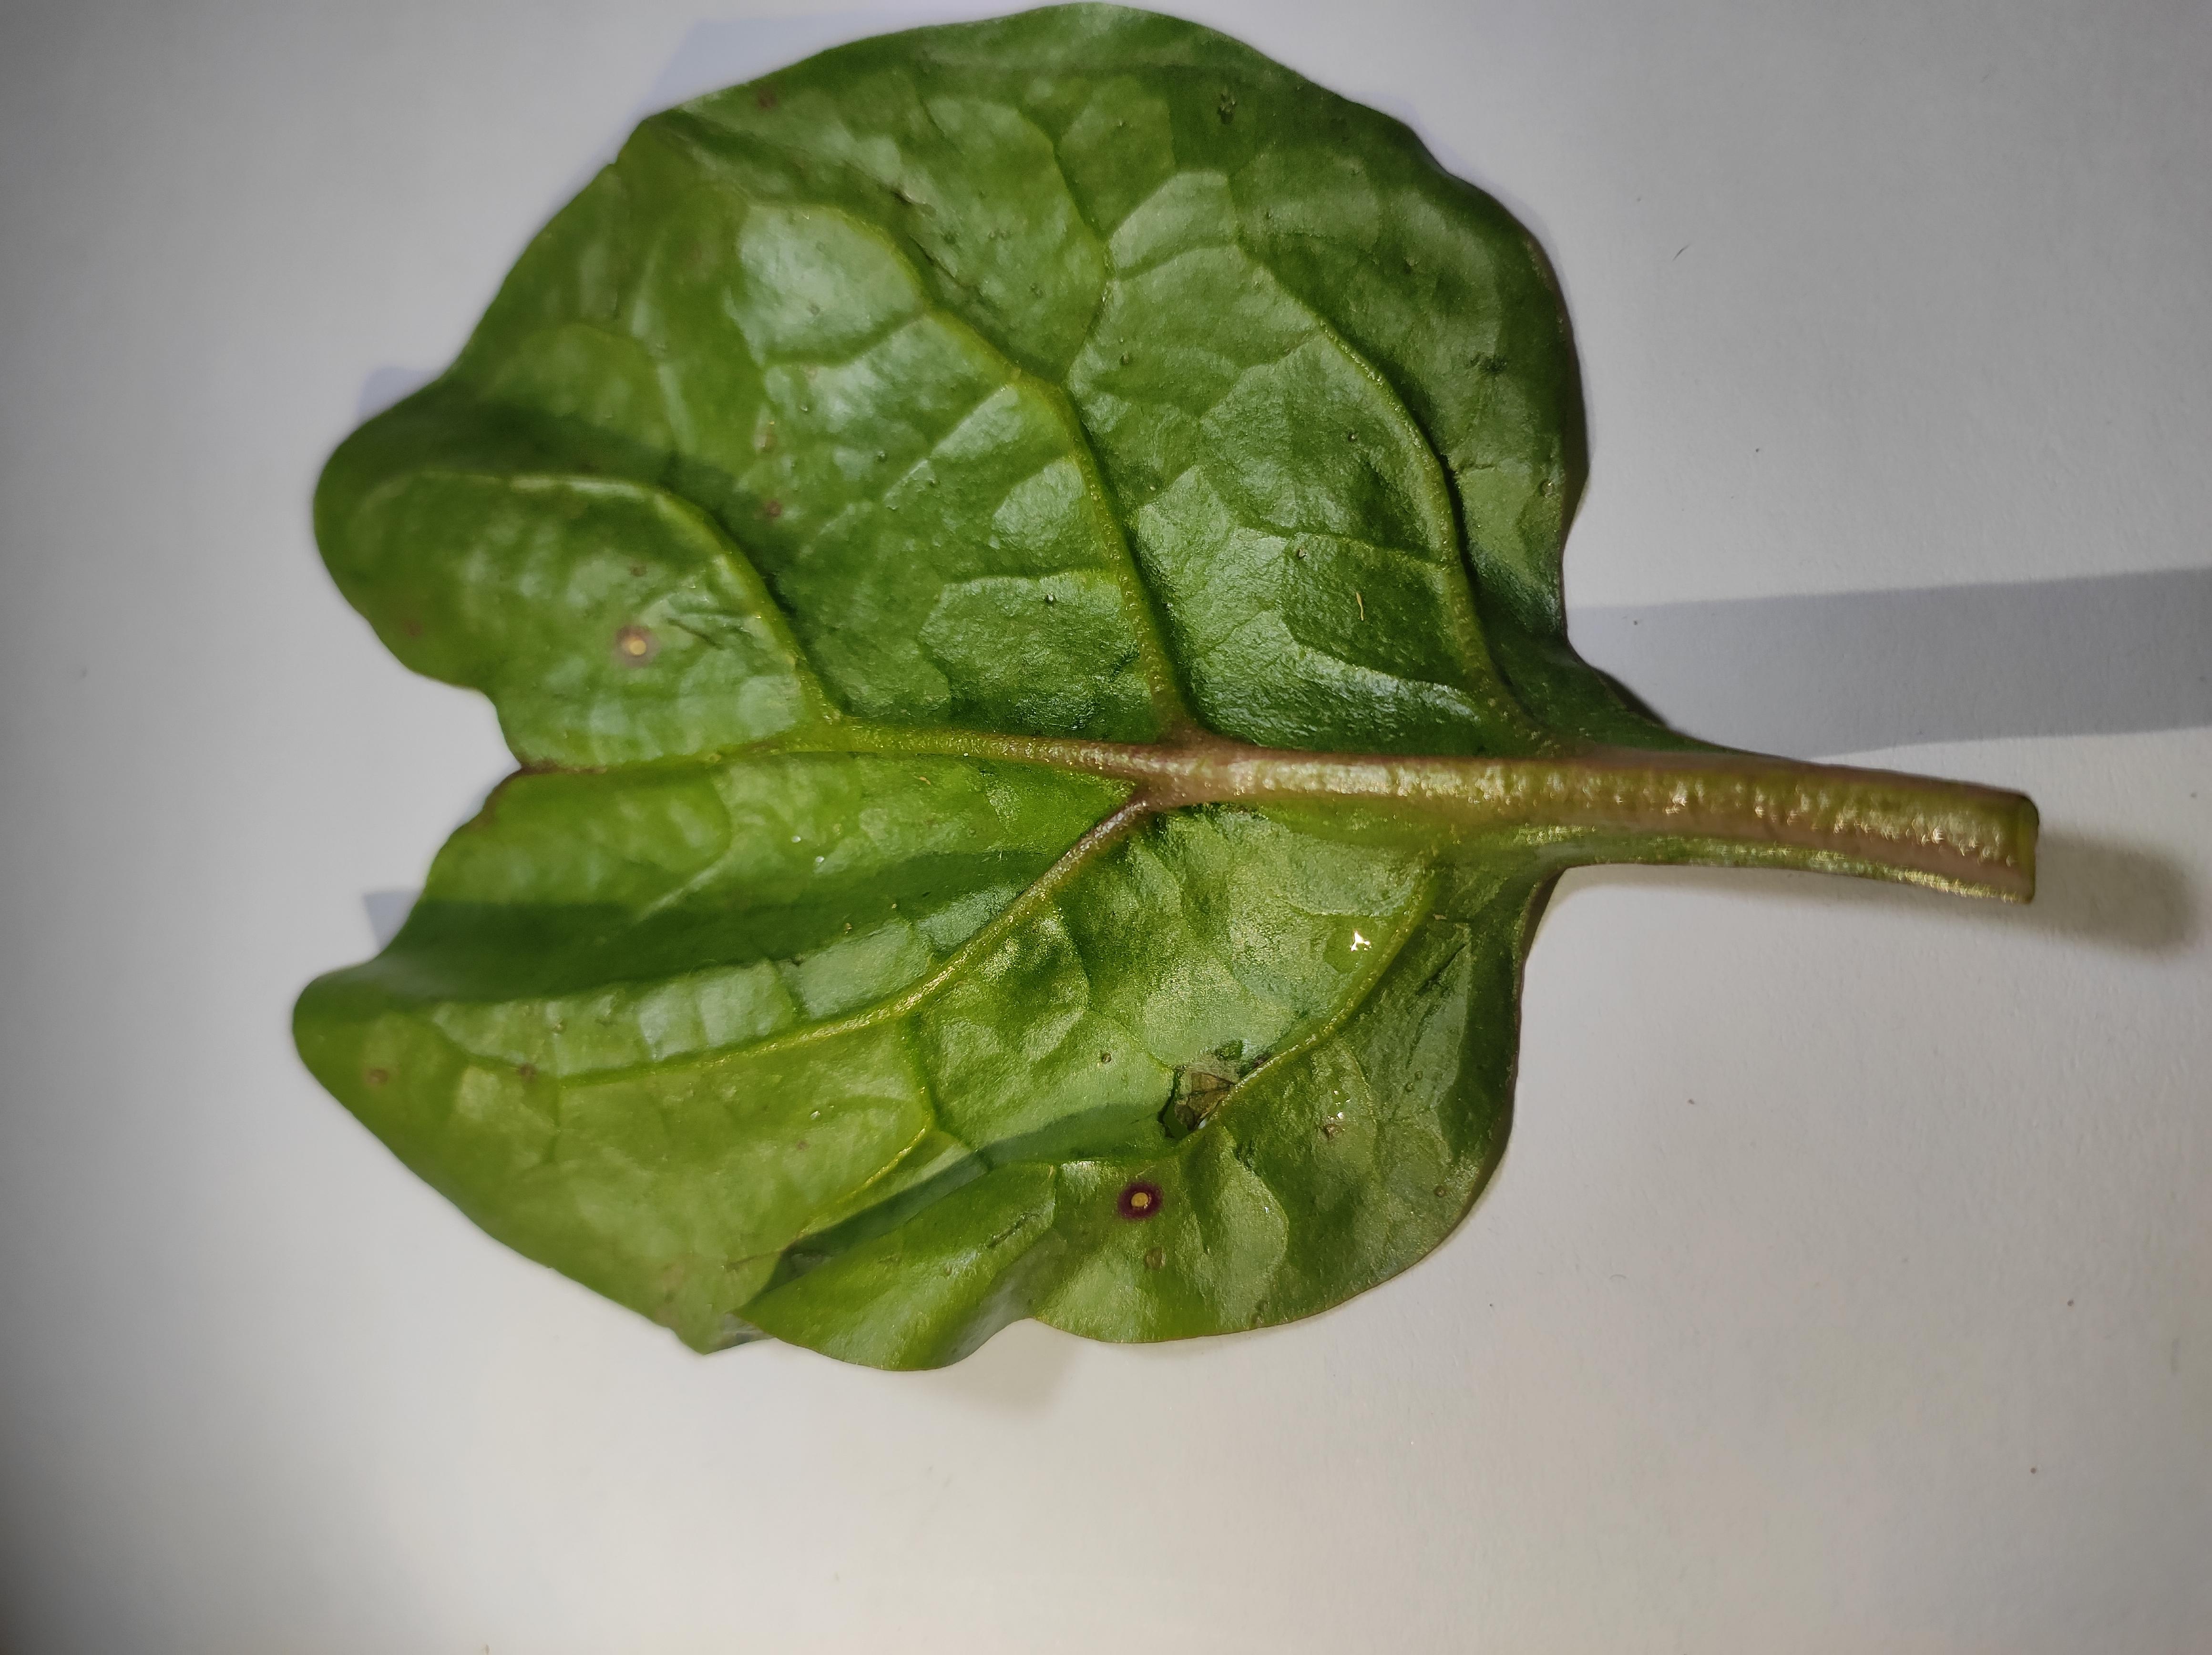
Label: anthracnose_leaf_spot